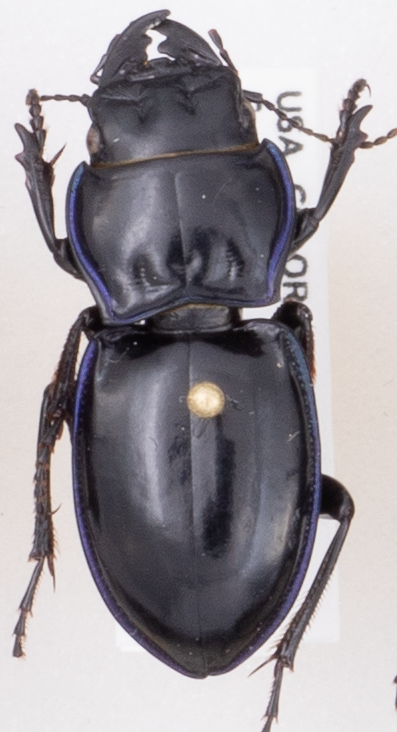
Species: Pasimachus elongatus
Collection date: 2019-07-17
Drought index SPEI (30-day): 0.734
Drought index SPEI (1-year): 0.71
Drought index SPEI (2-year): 0.498